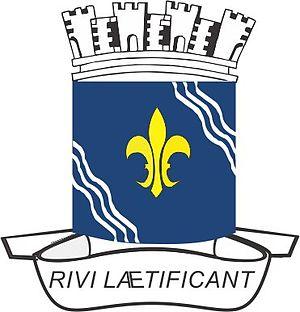
Entre Rios est une municipalité brésilienne de l'État de Bahia et la microrégion d'Entre Rios.